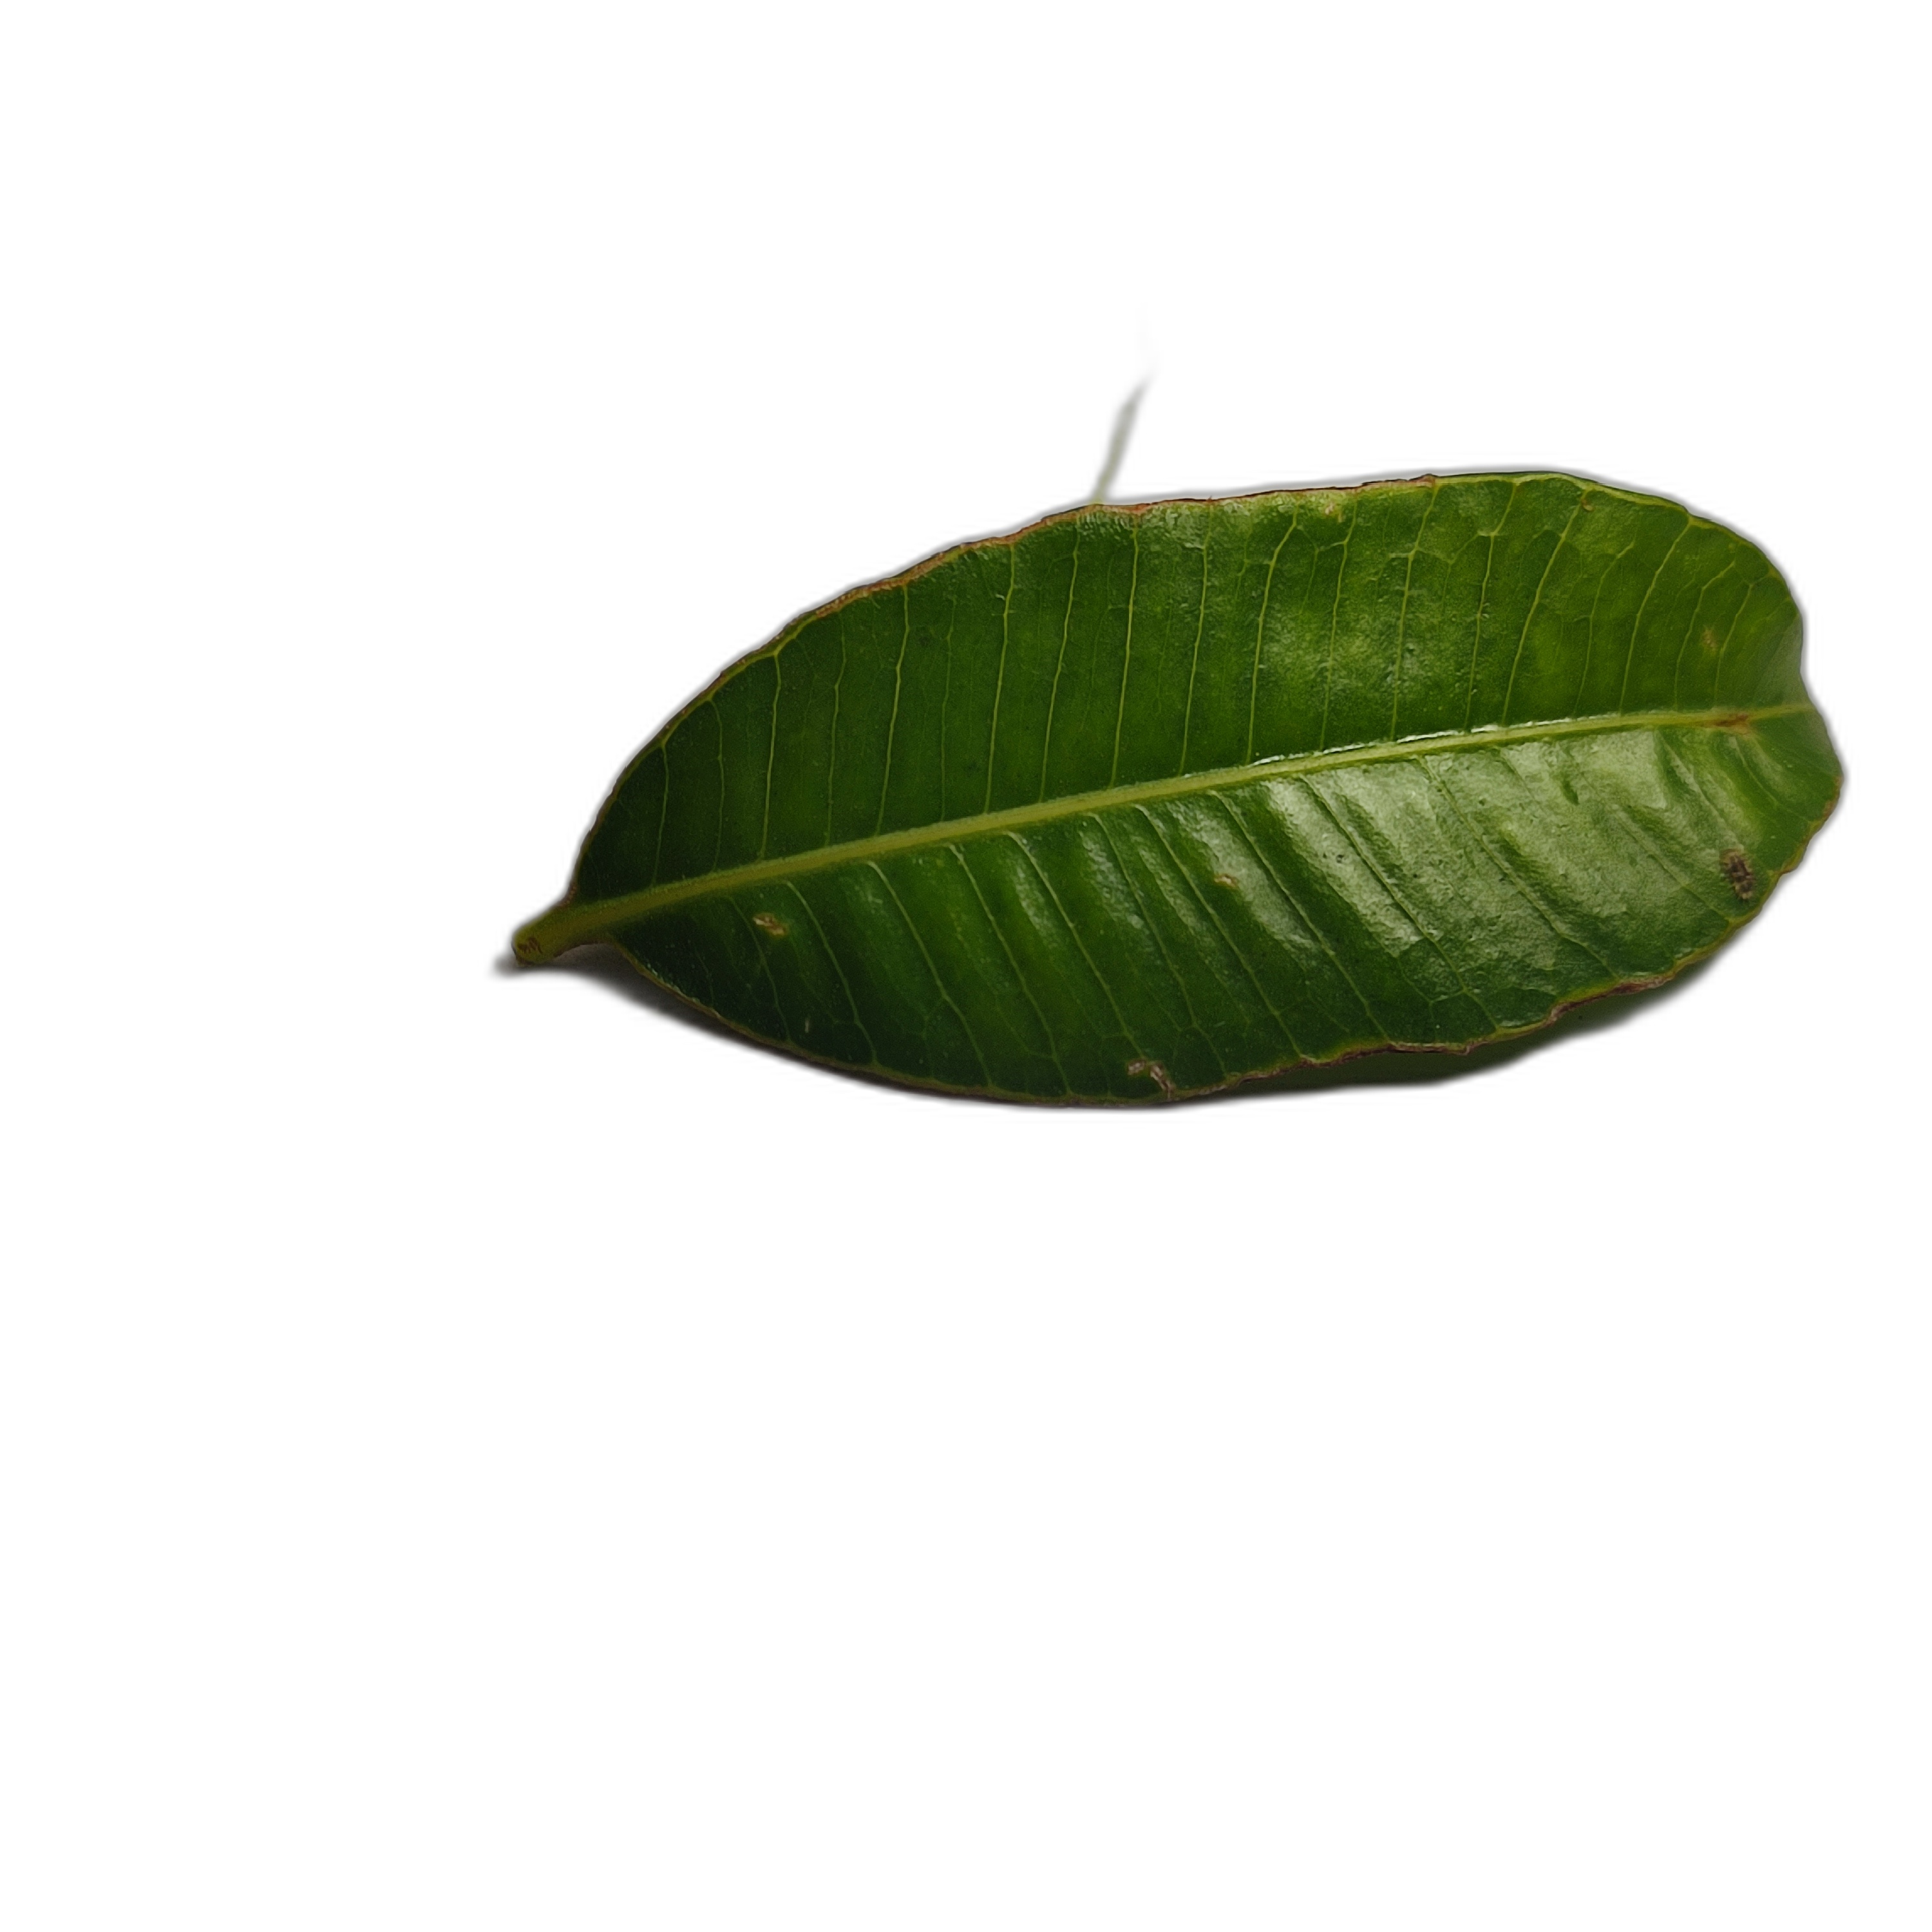
Label: healthy